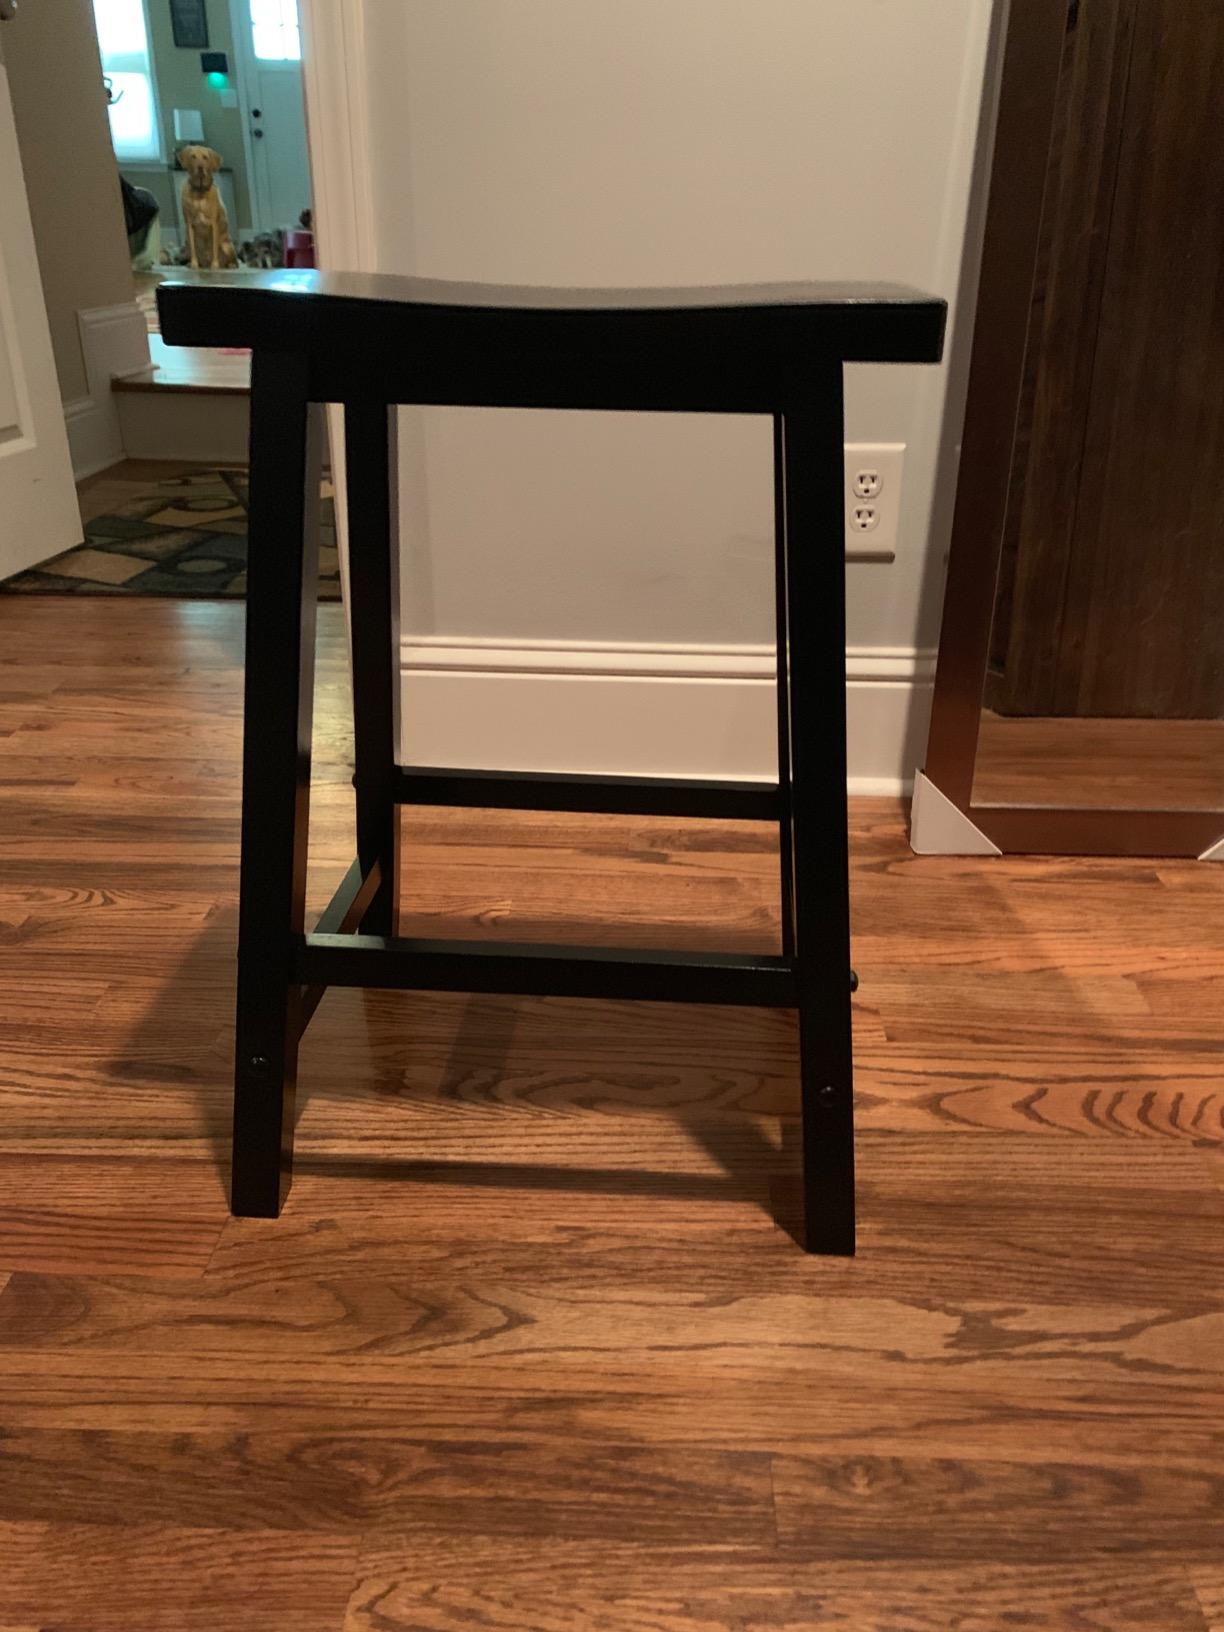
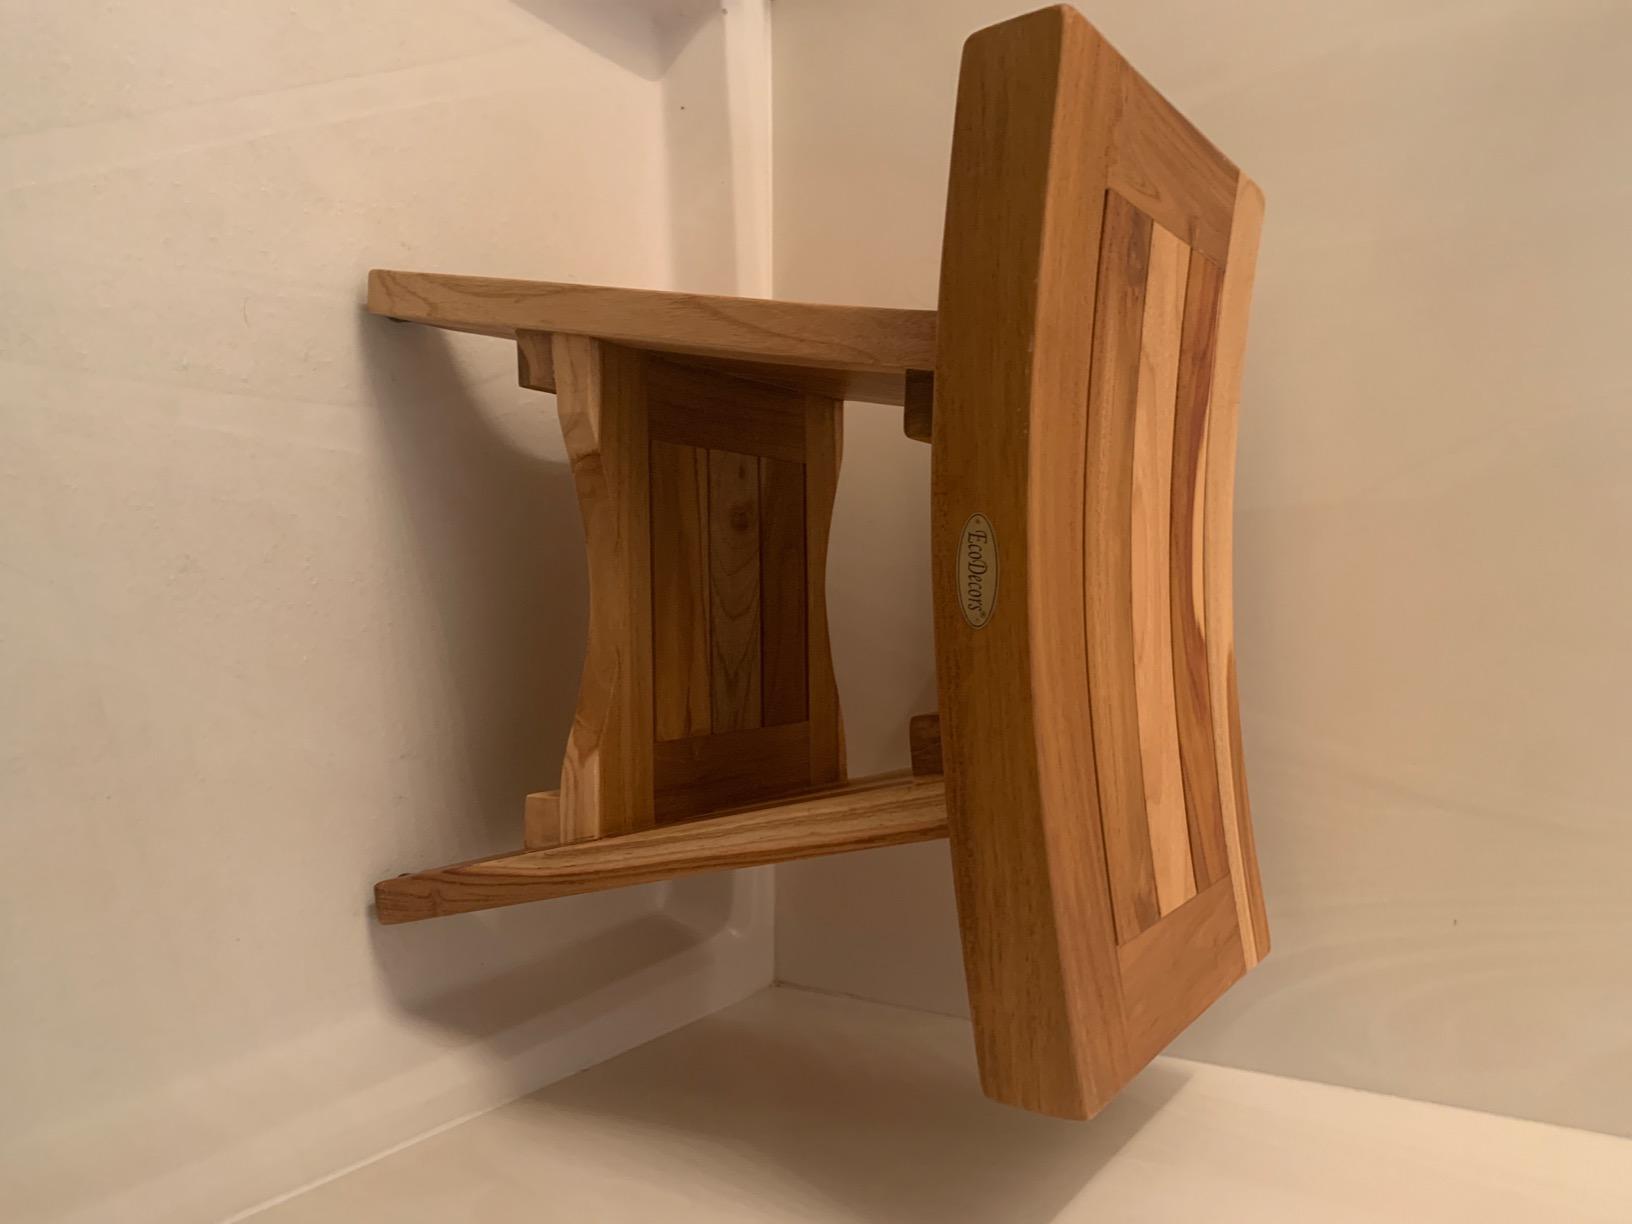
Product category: stool
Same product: no